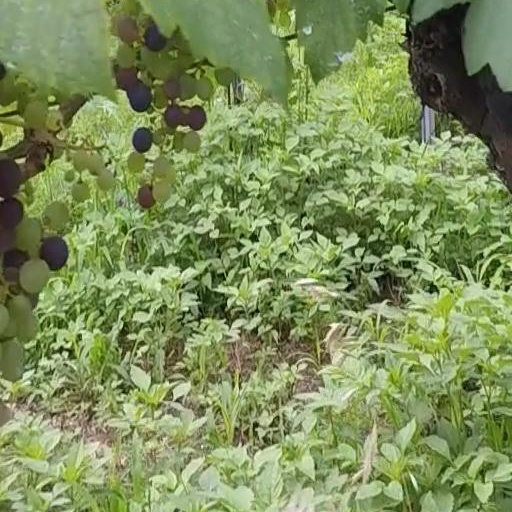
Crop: grape